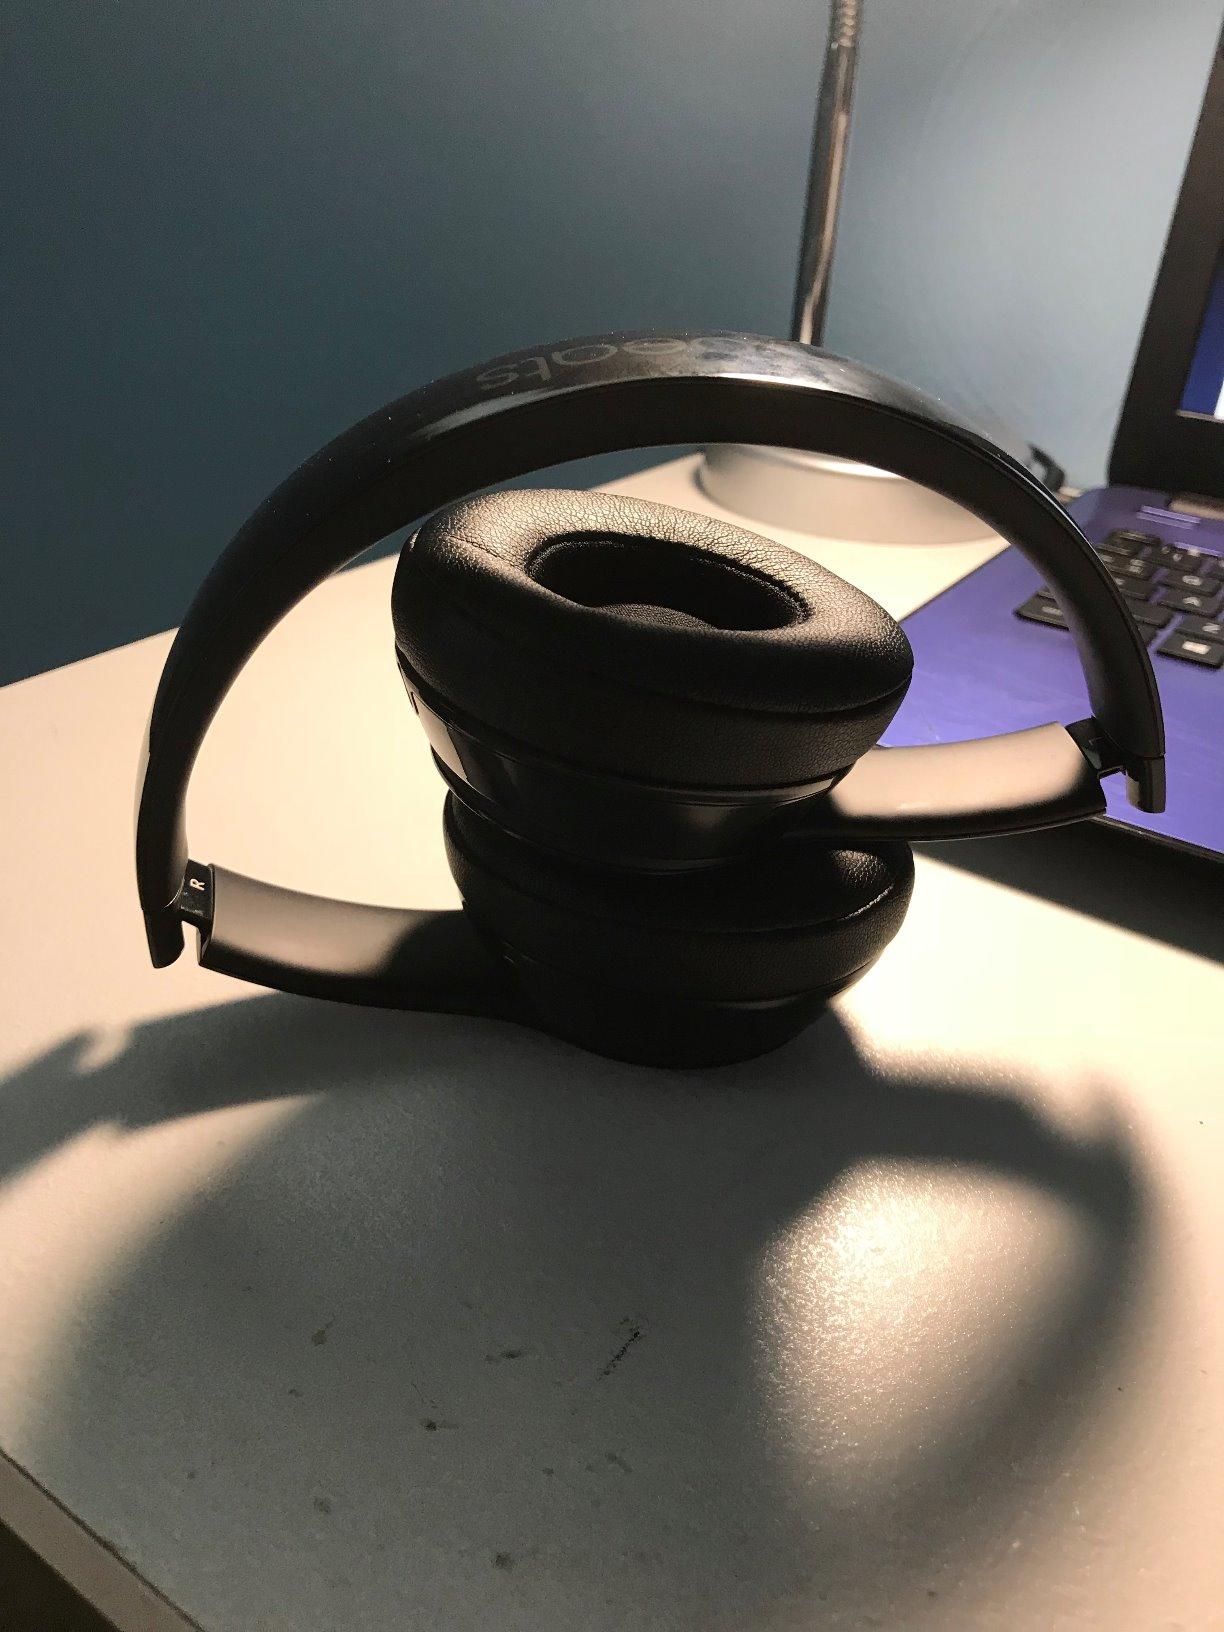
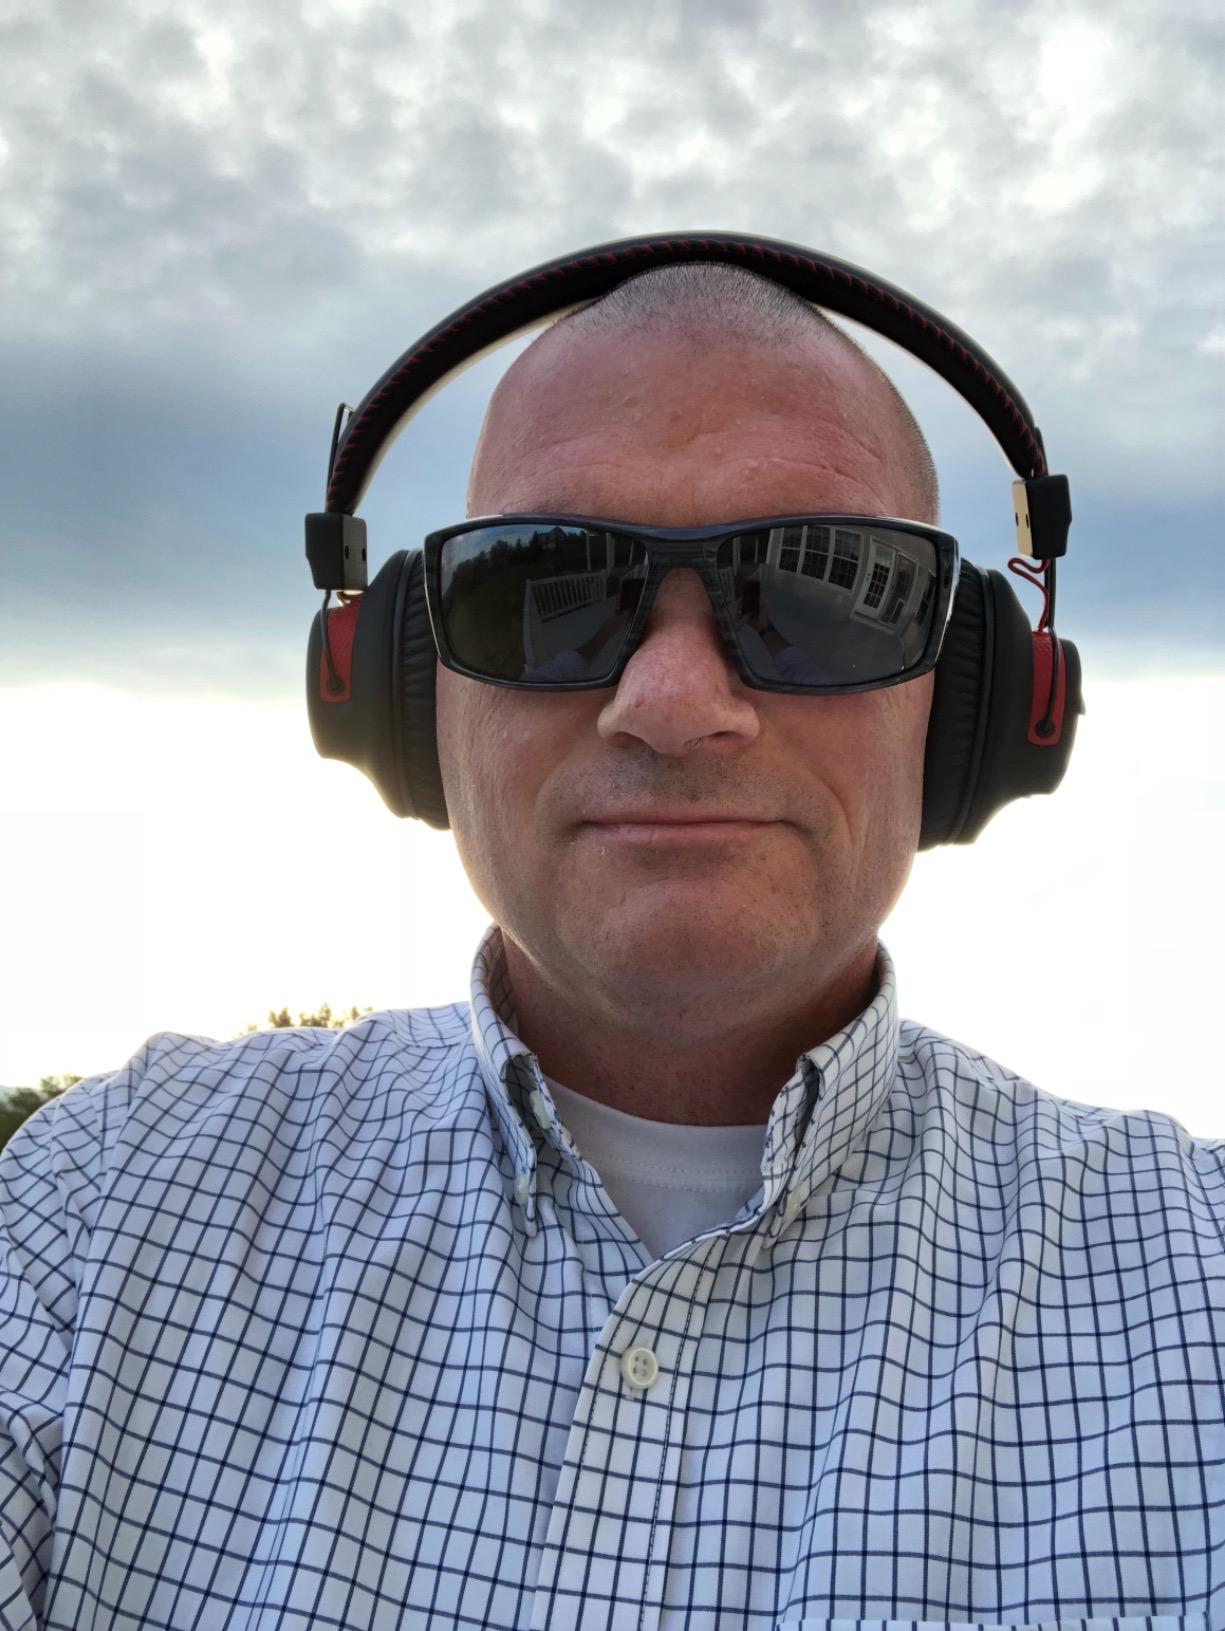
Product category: headphones
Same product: no